List of birds of Nova Scotia

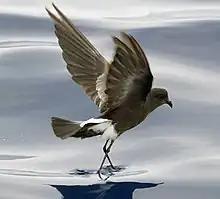
Wilson's storm-petrel

Order: ProcellariiformesFamily: Oceanitidae